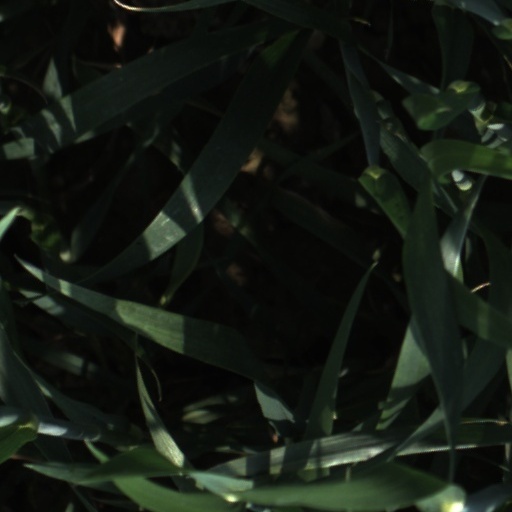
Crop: wheat